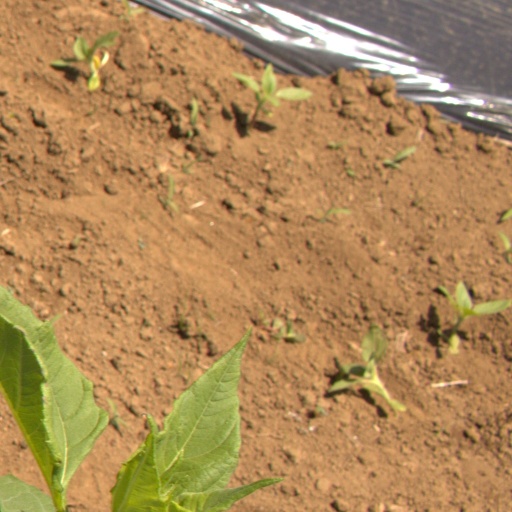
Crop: Jerusalem artichoke